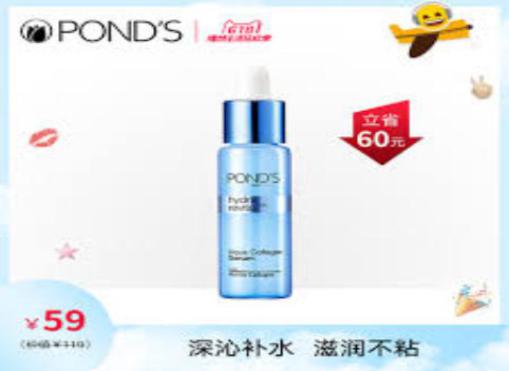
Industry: Necessities